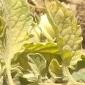
Crop: Tomato
Condition: mite-d